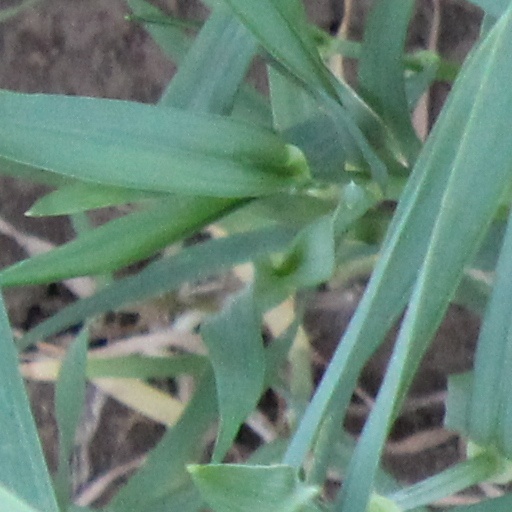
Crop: wheat